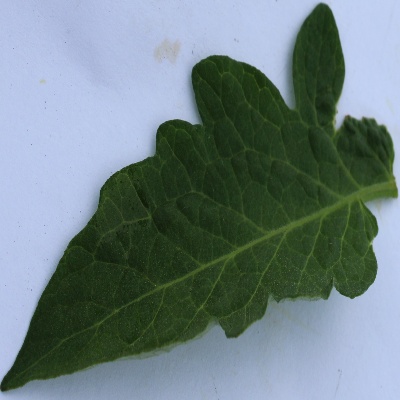
Crop: Tomato
Condition: healthy